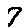
Label: 7